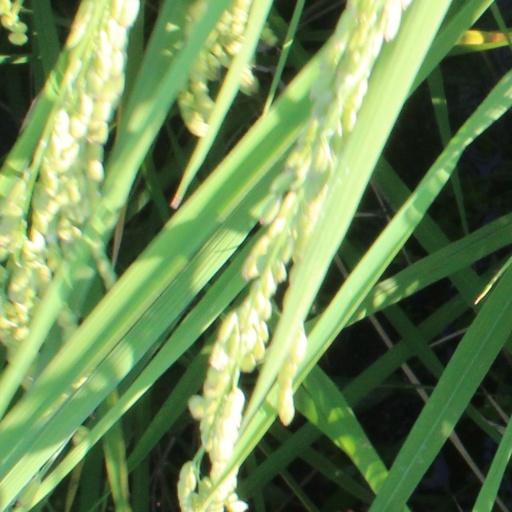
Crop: rice